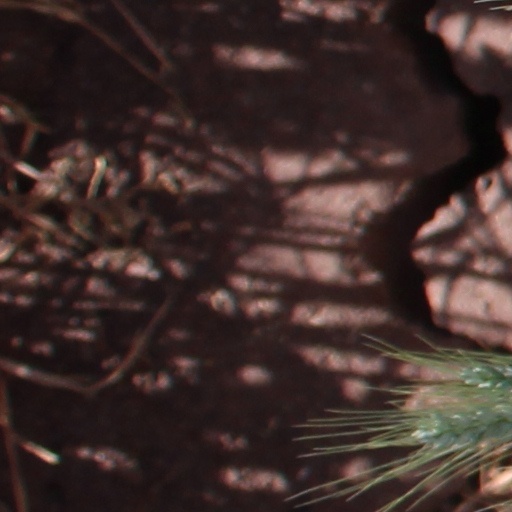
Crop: wheat